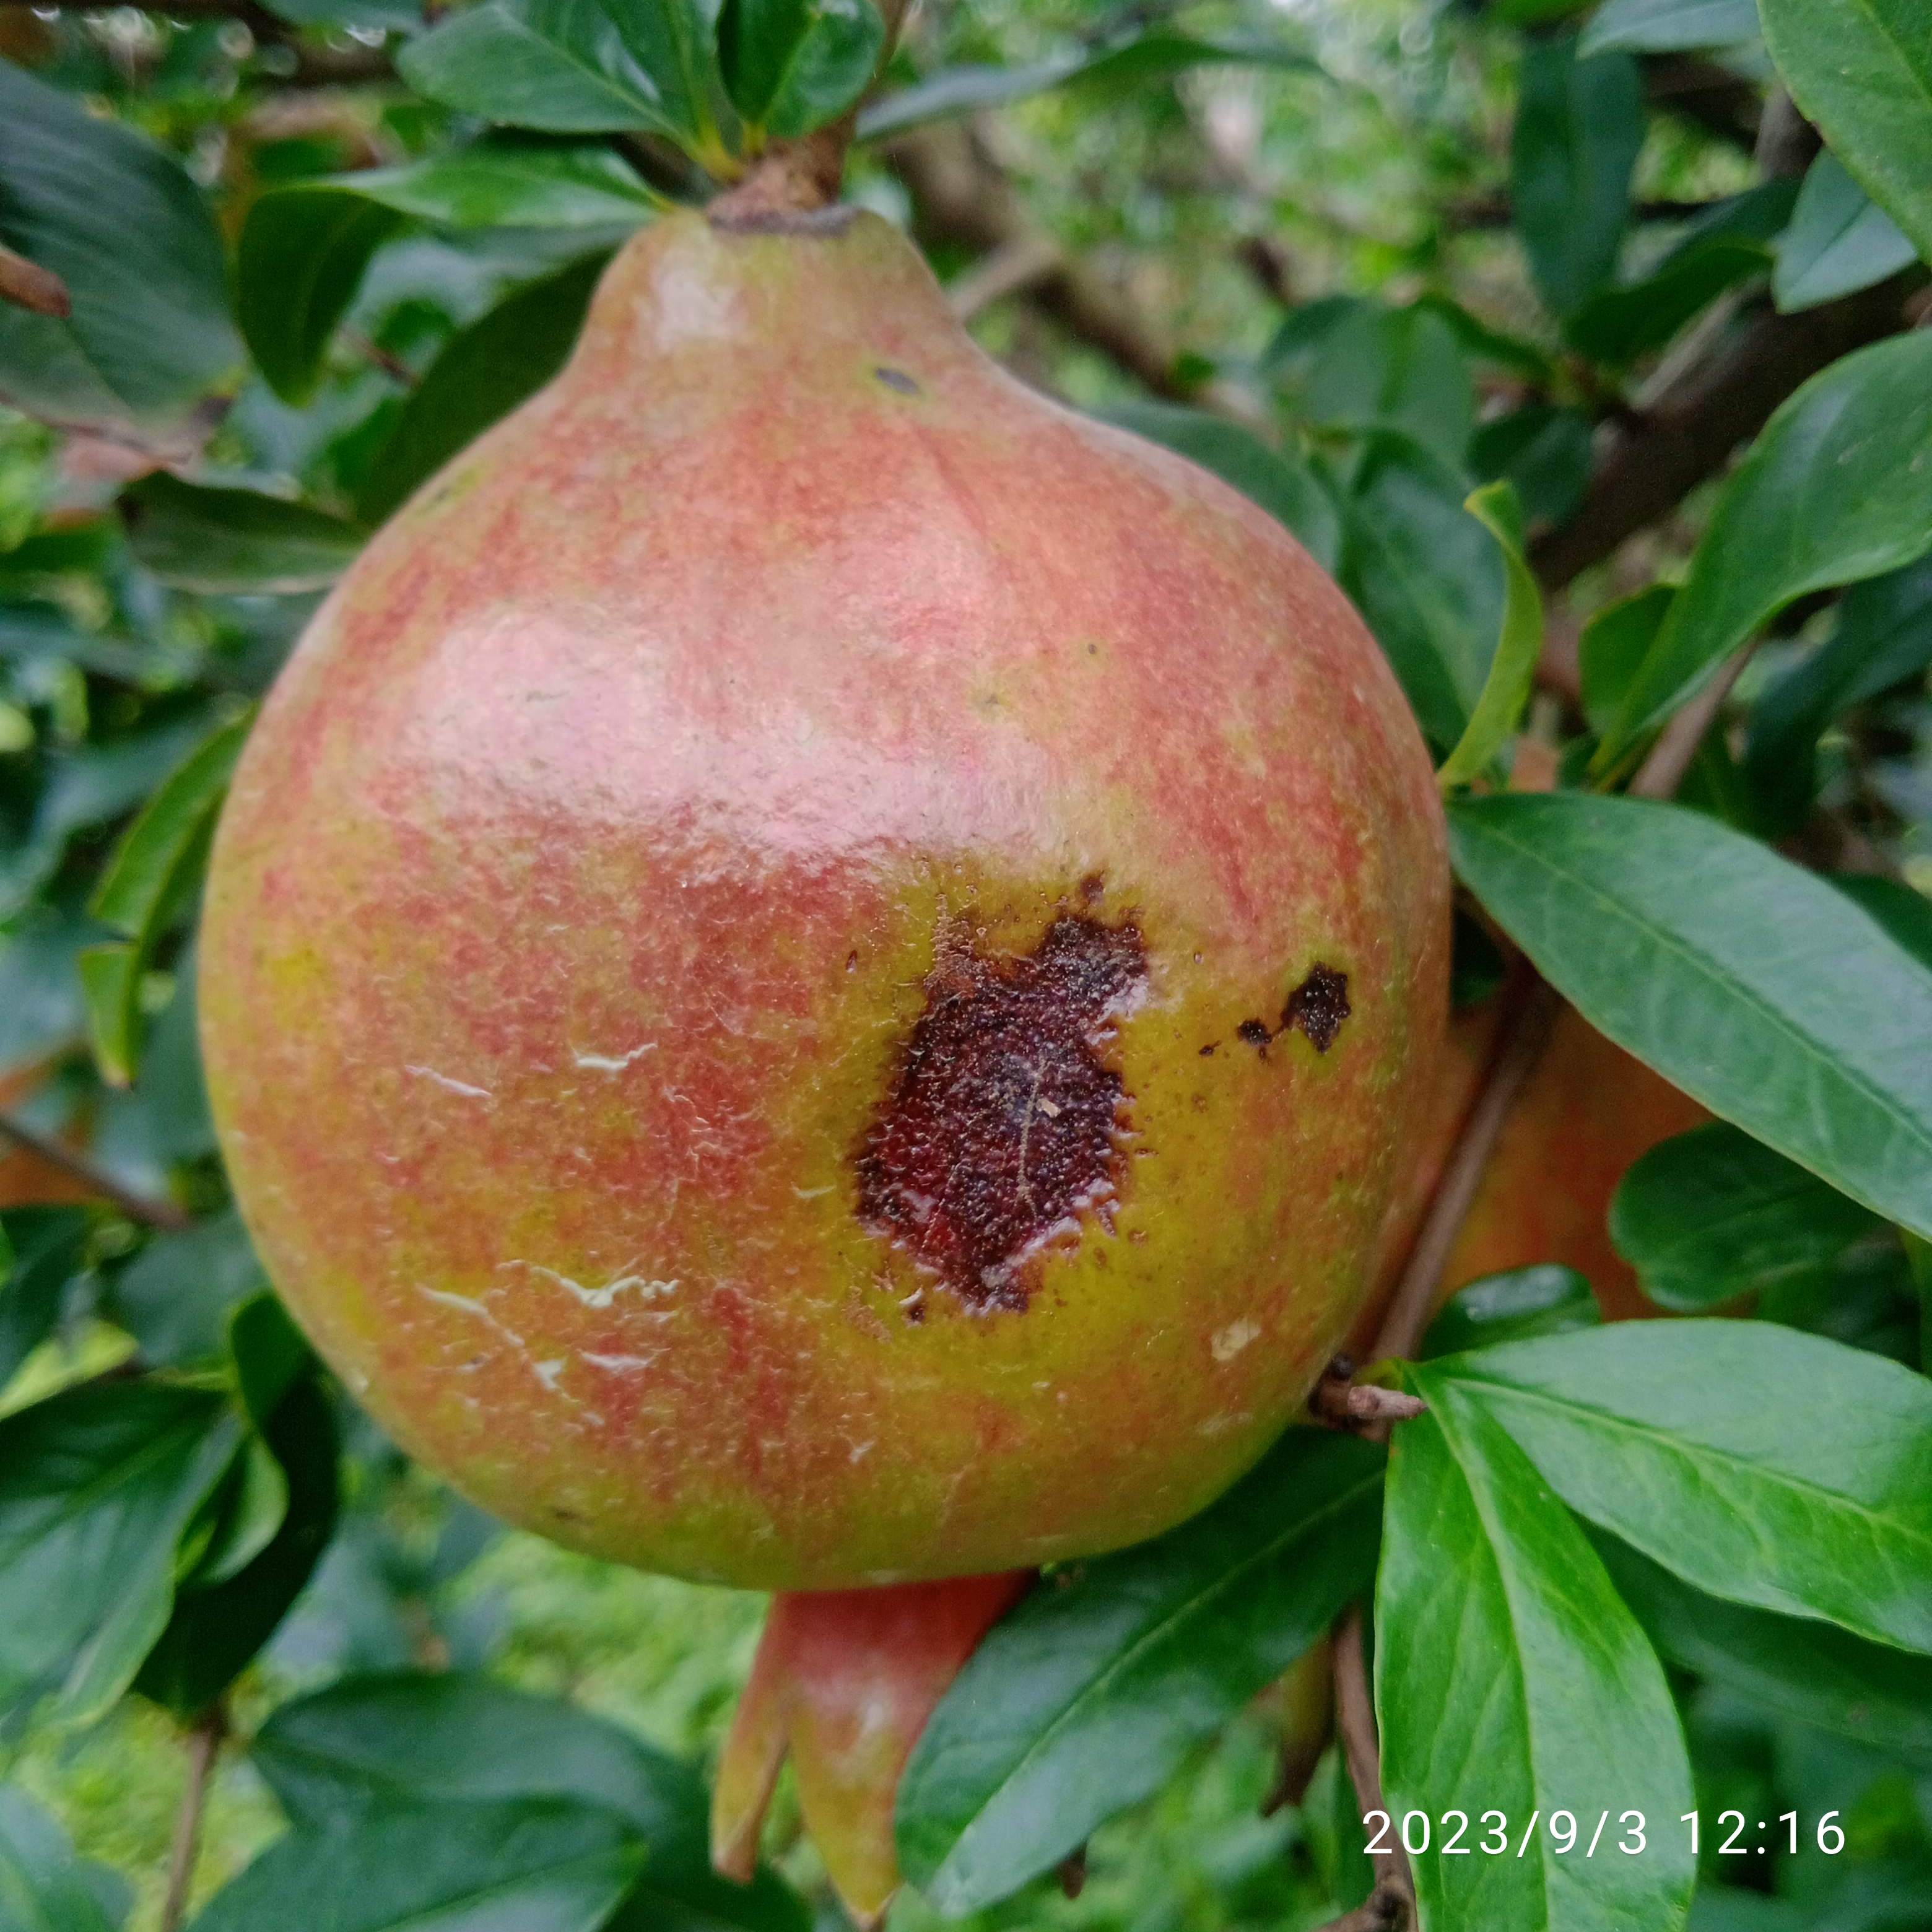
Label: Anthracnose